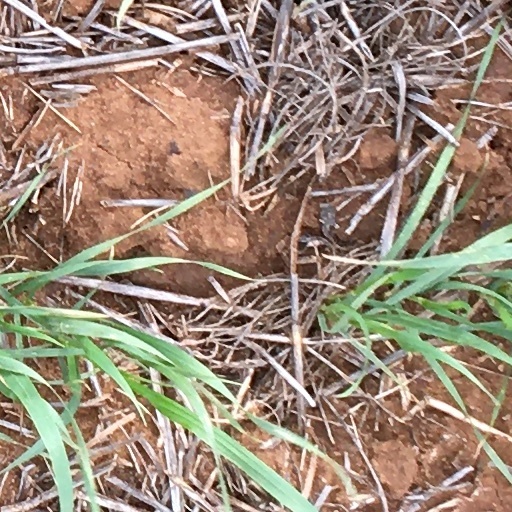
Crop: wheat